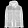
Label: Coat